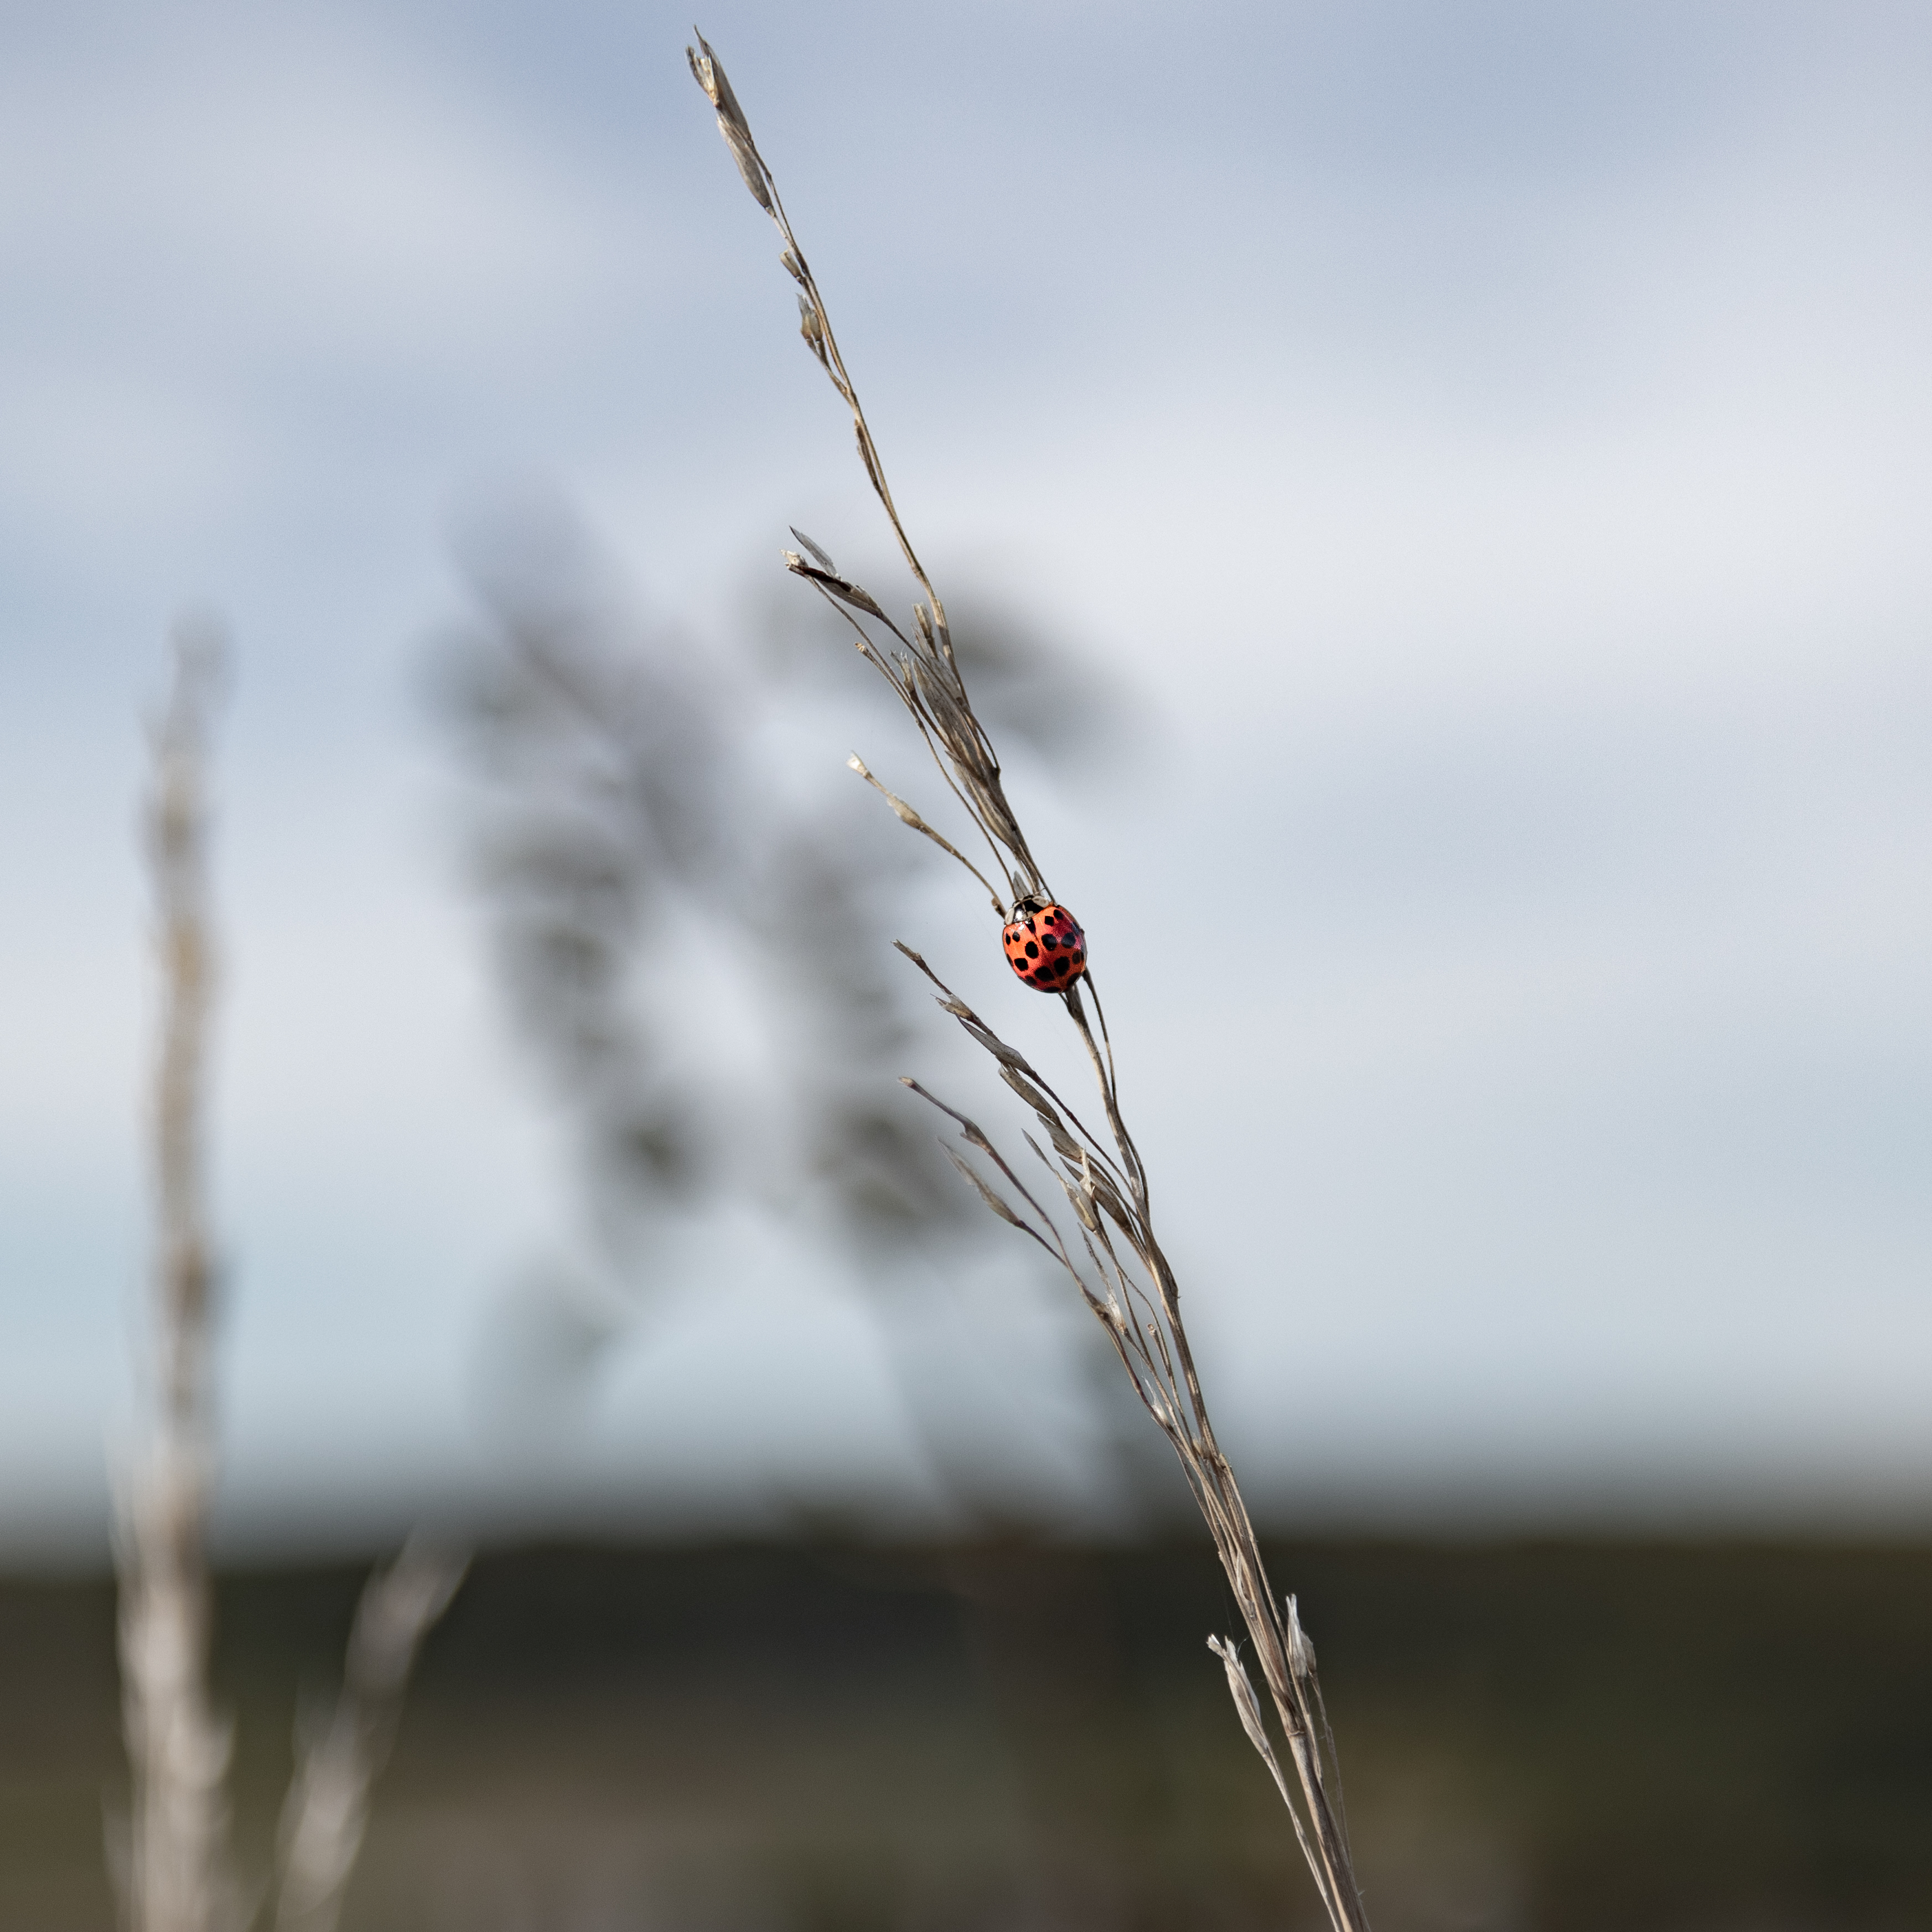
straw, closeup ladybug, nature, autumn, season, closeup, insect, macro, red, twig, branch, plant stem, plant, grass family, sky, organism, grass, tree, winter, ladybug, macro photography, bud, flower, sedge family